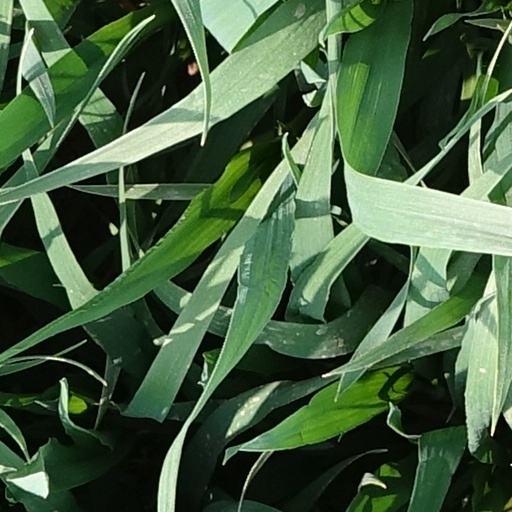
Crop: wheat